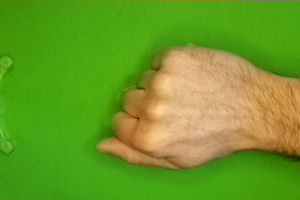
Label: rock